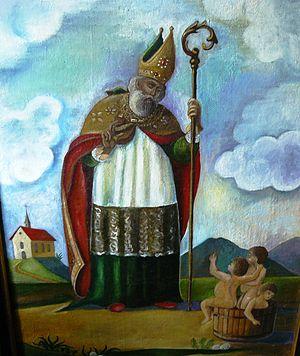
Portrait de Saint-Nicolas dans la chapelle du Grand Rombach (tableau du XXe siècle)
Sainte-Croix-aux-Mines est une commune française située dans le département du Haut-Rhin, en région Grand Est.